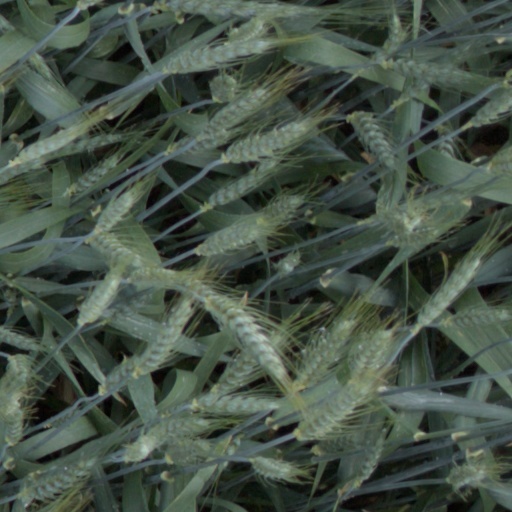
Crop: wheat